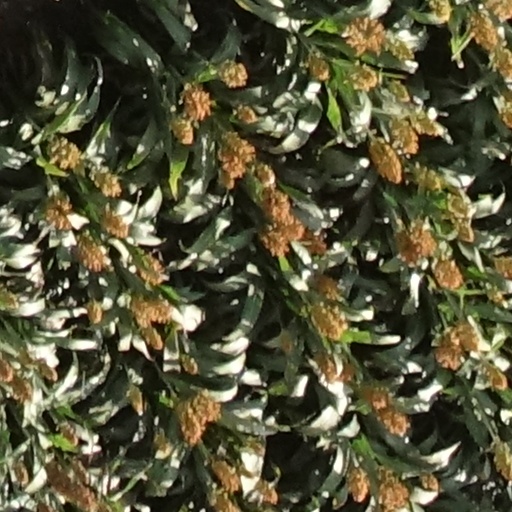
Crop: sorghum